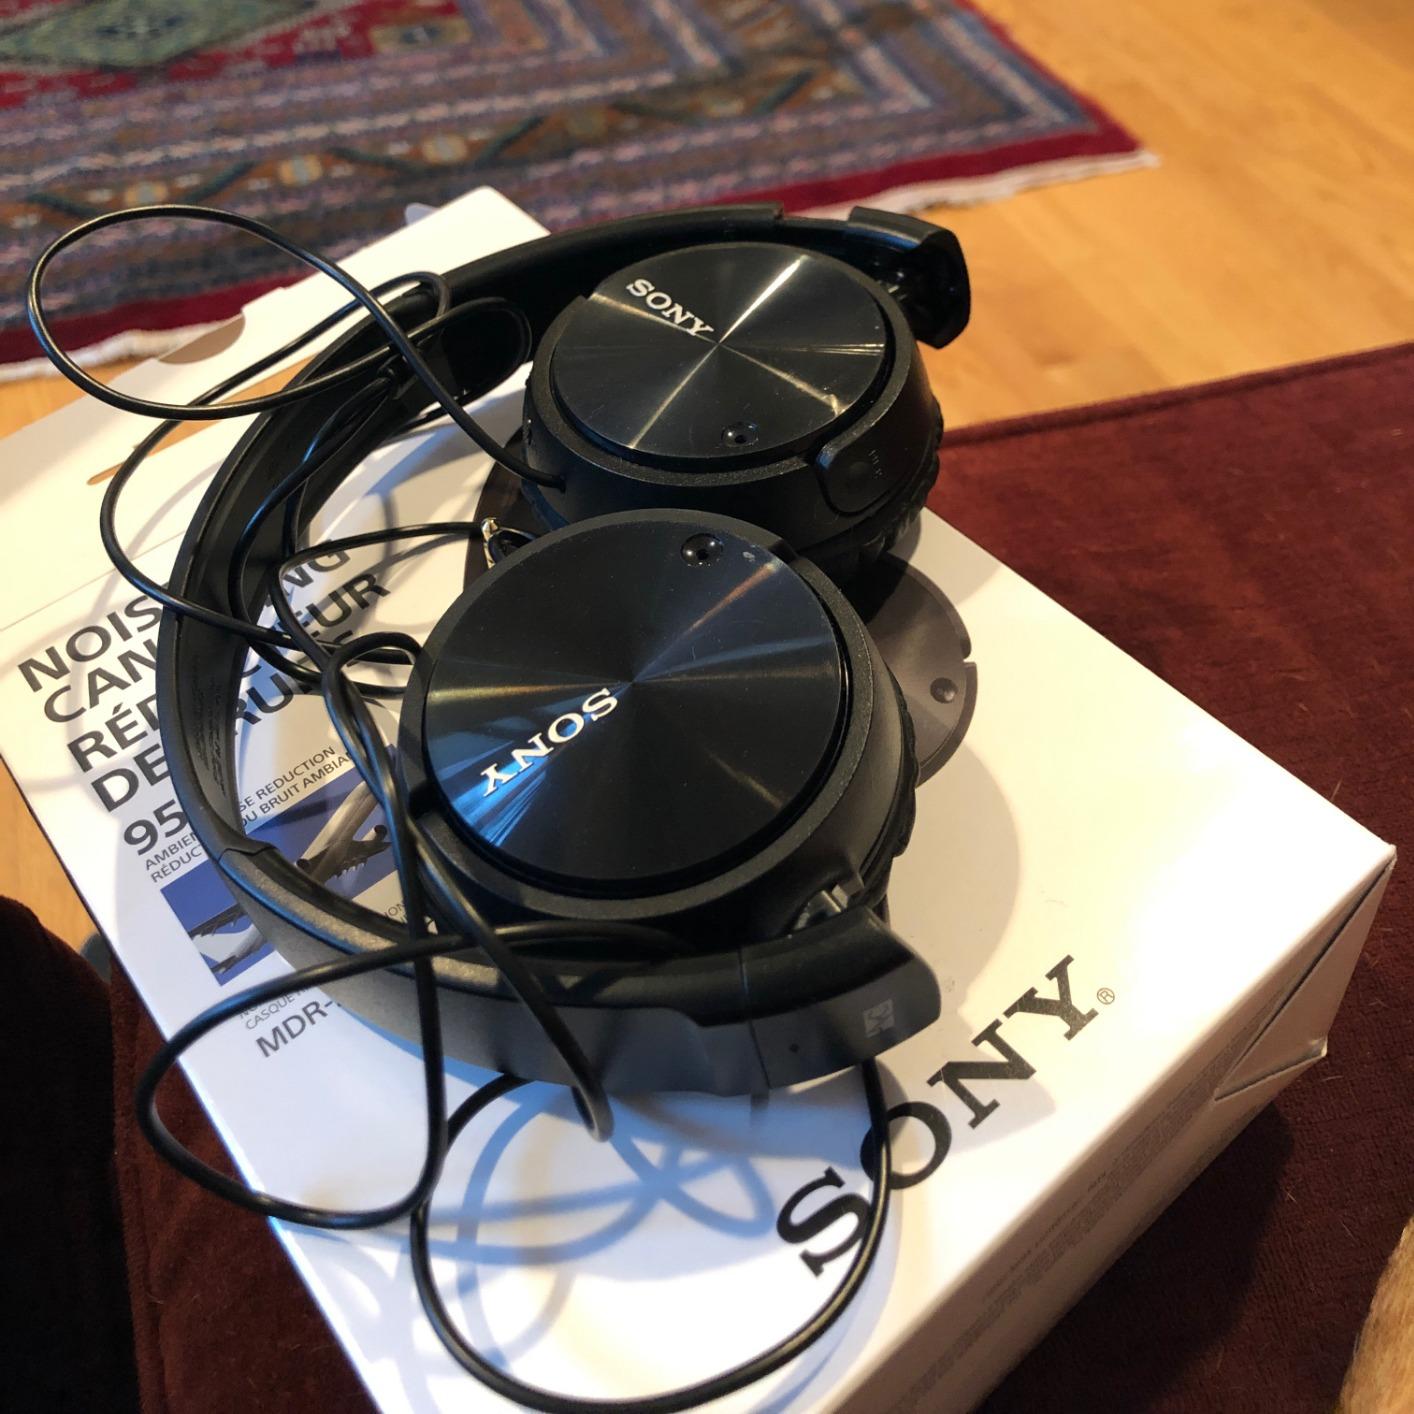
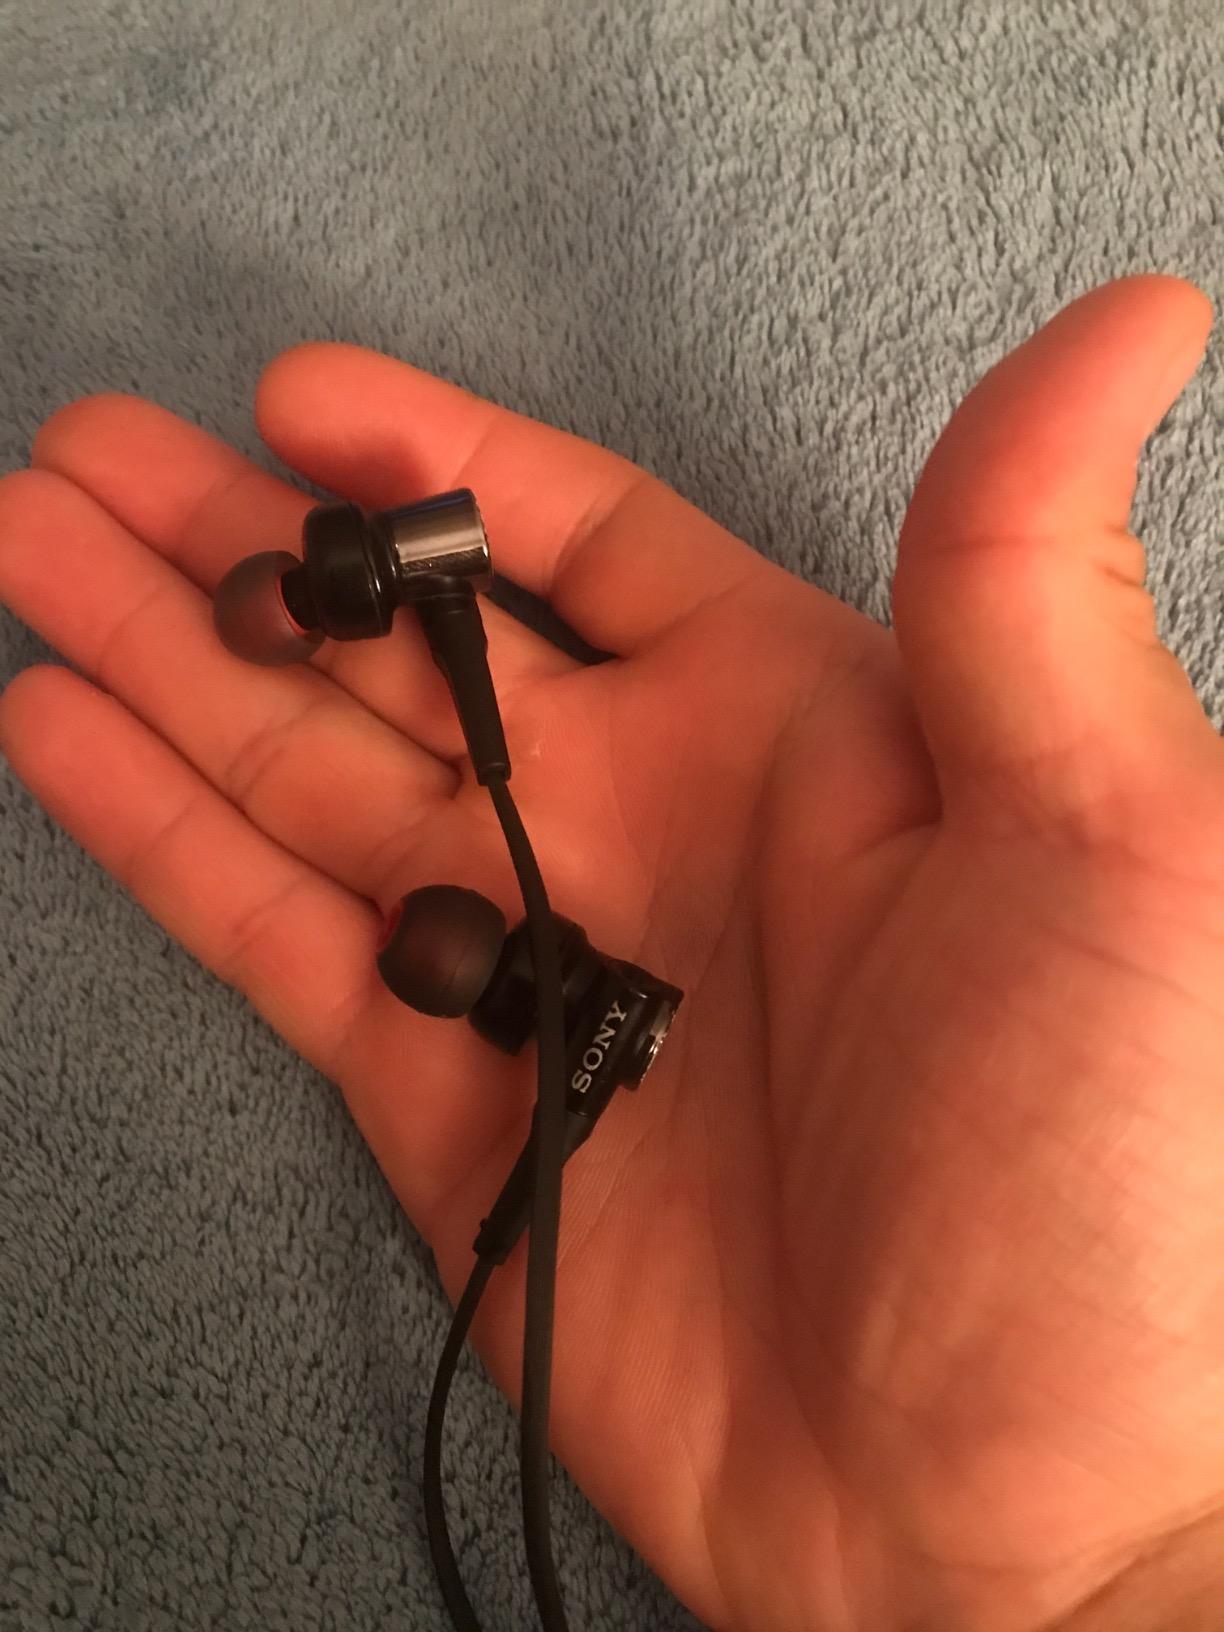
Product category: headphones
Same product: no